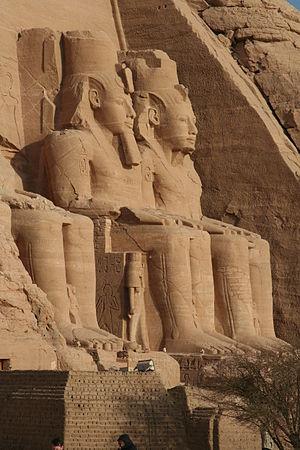
Les temples sous roche sont des monuments consacrés établis dans des grottes souterraines creusées dans le roc, ou naturelles. Ces temples souterrains et les temples monolithiques sculptés dans la roche sont une forme de l'architecture et de la construction sous roche ancienne, techniques de construction étroitement liées avec la sculpture dans la pierre. Les plus vastes complexes de temples sous roche créés artificiellement ont vu le jour en Inde, où l'on trouve environ 1 200 ensembles, et dans les régions frontalières en Asie.